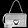
Label: Bag